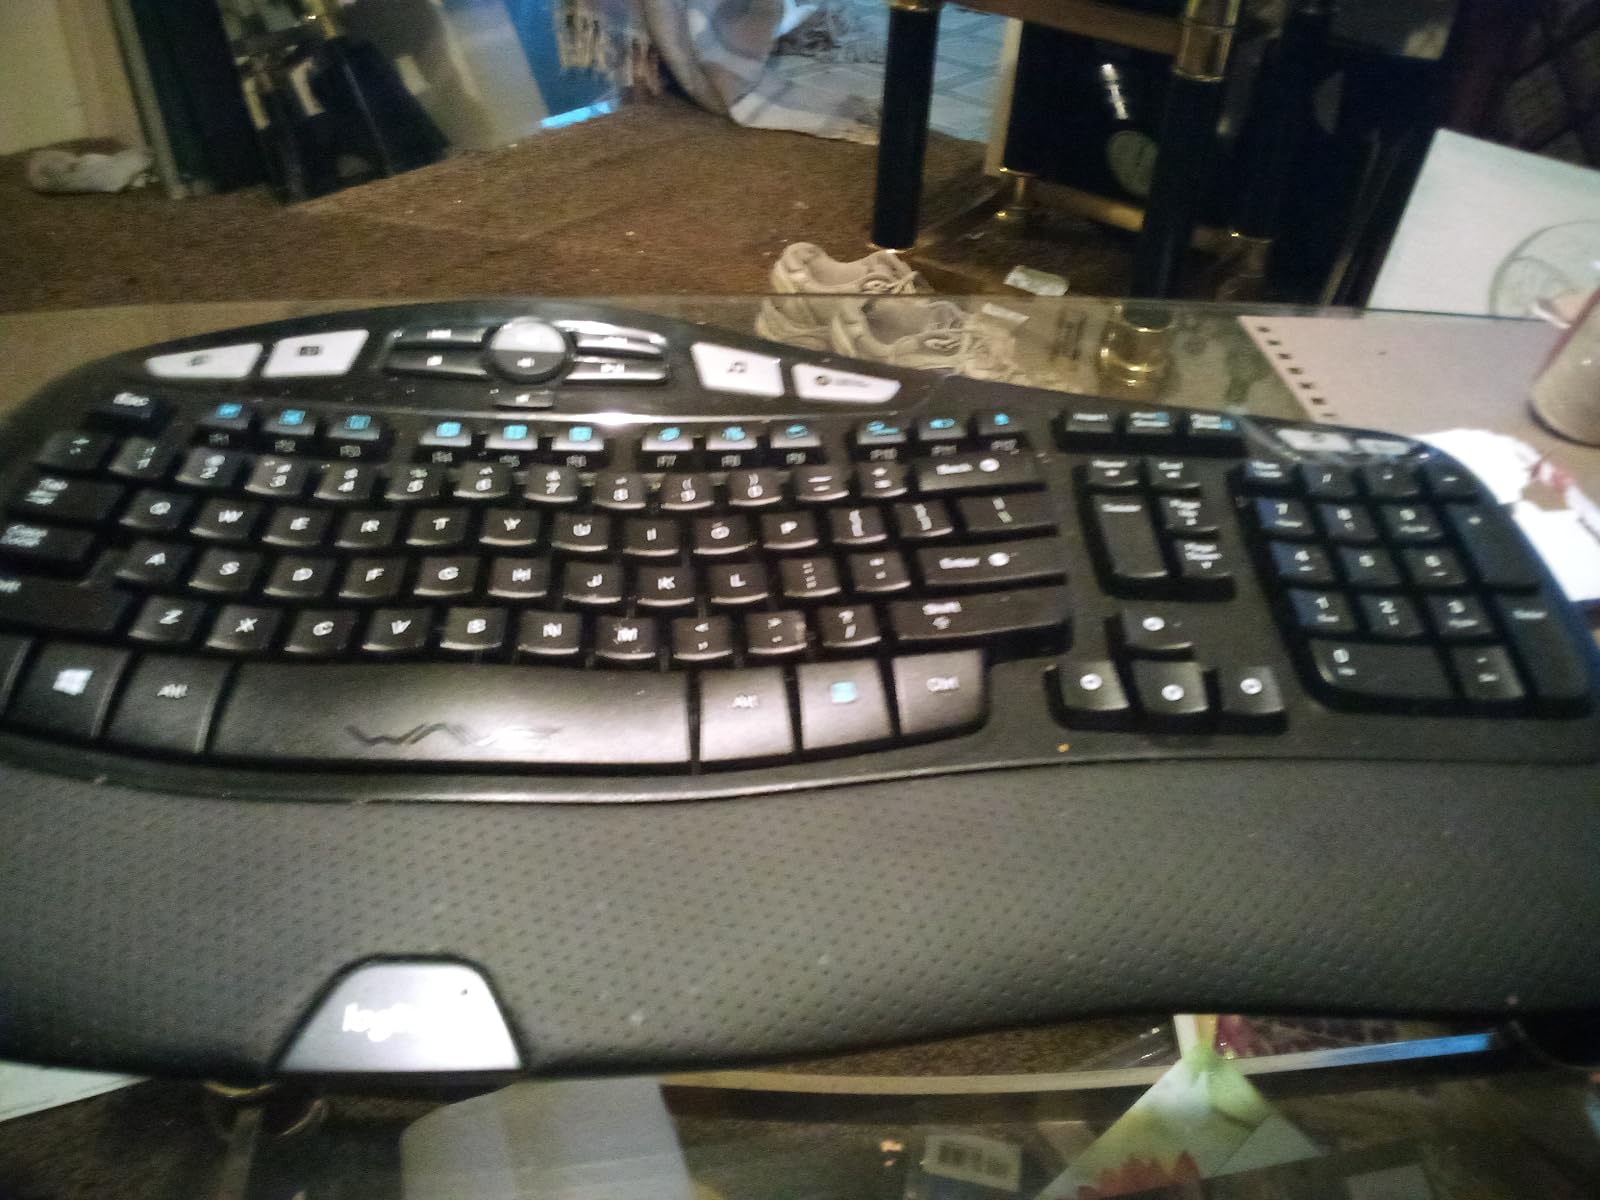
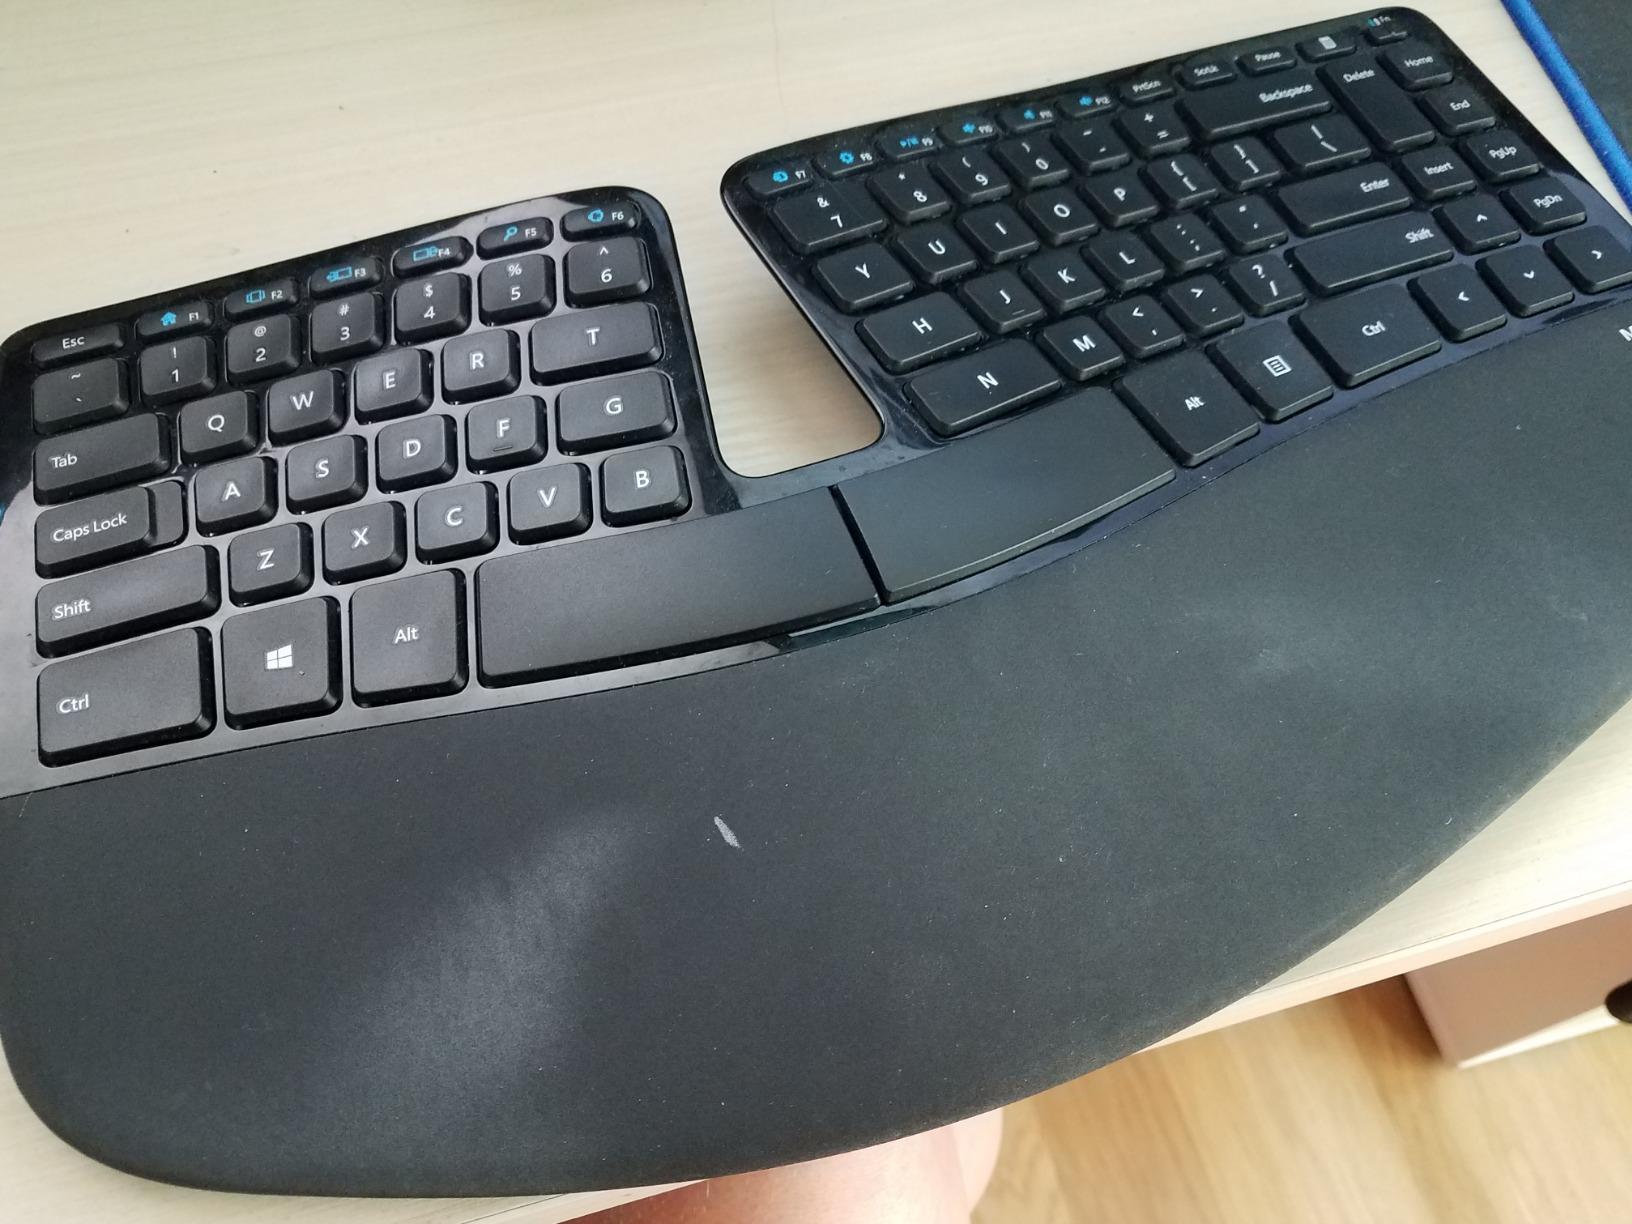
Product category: keyboard
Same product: no